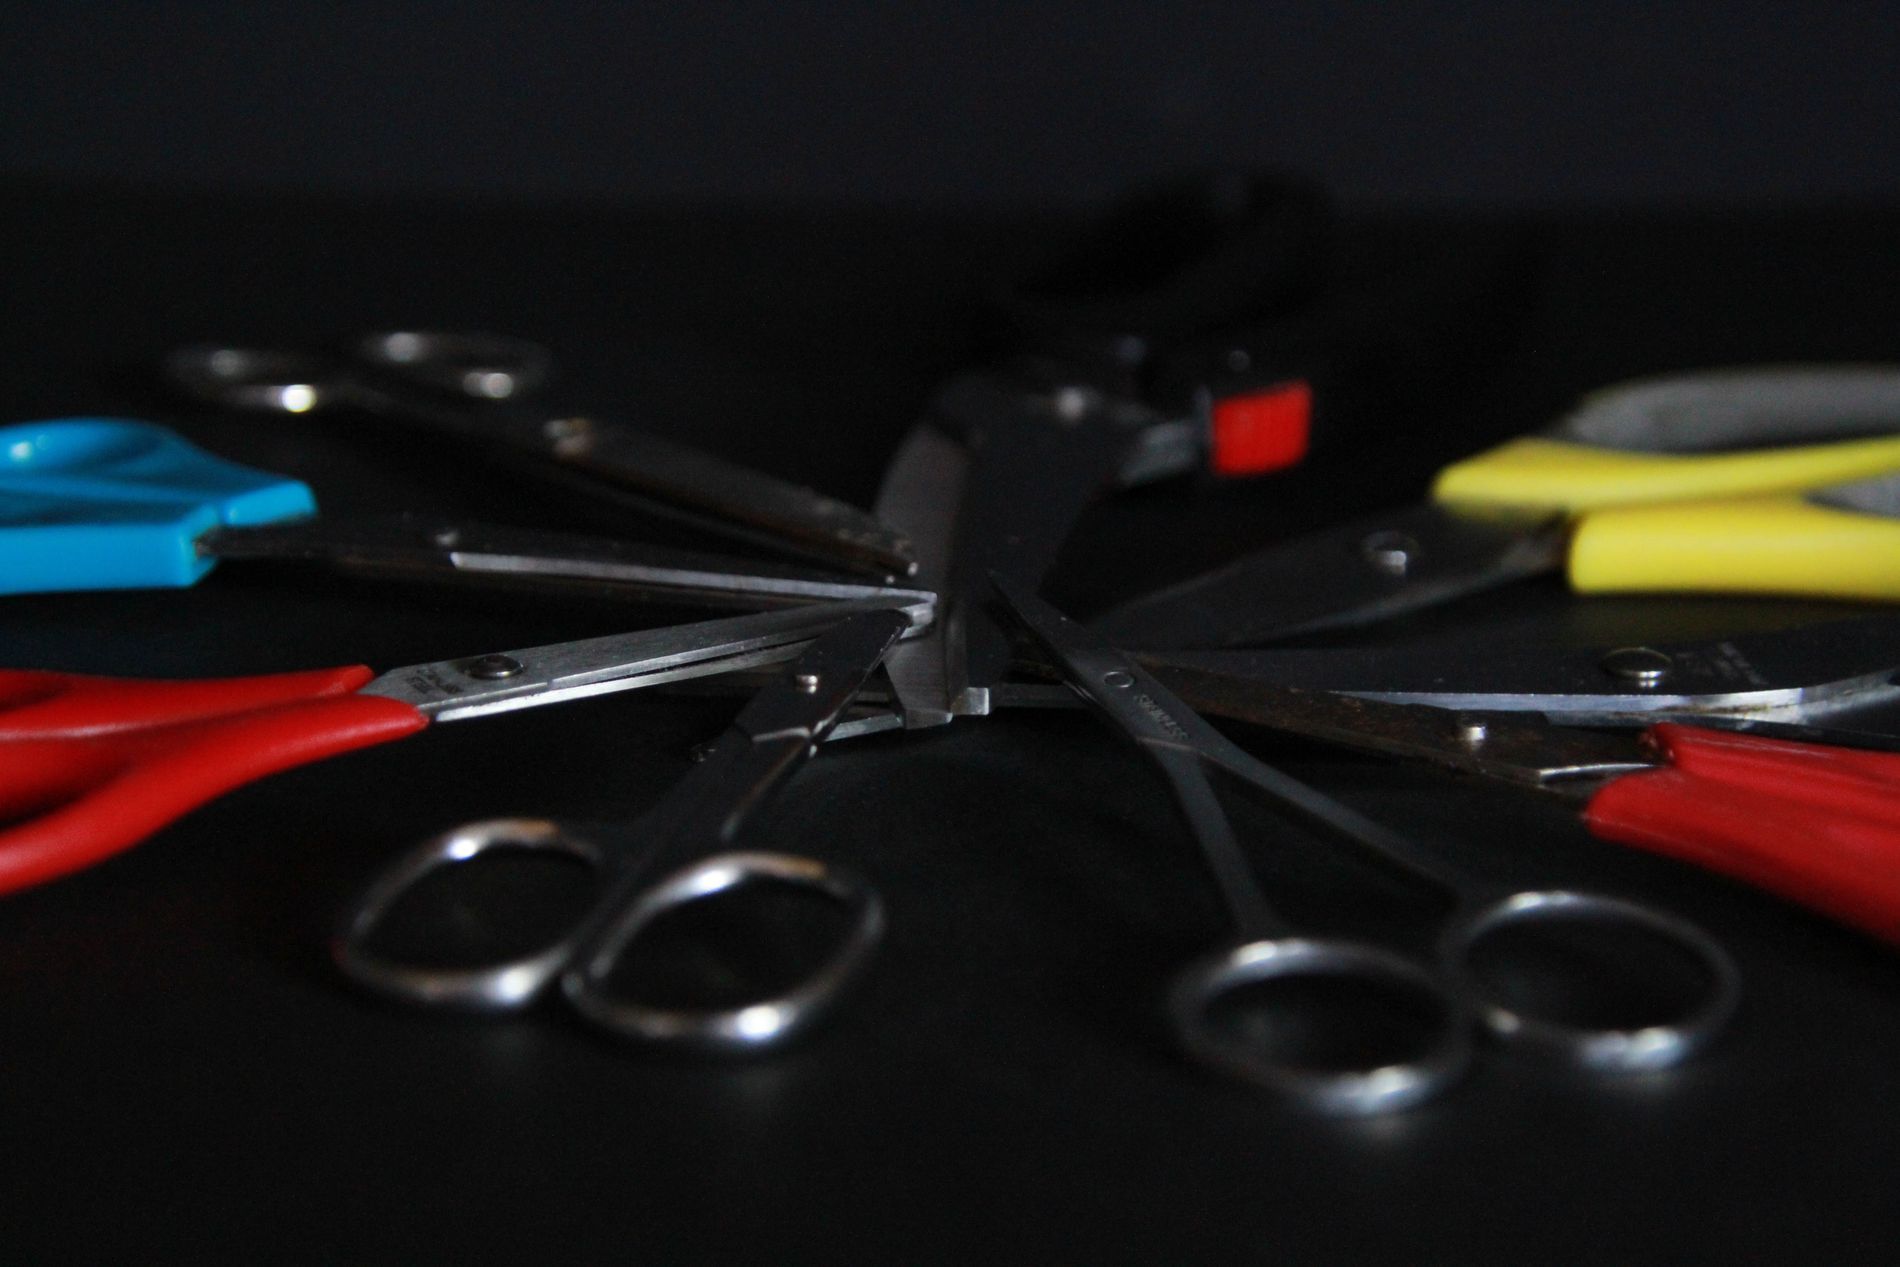
Scissors On A The Desk.
This photo features a group of different sizes, colours hence purposes scissors. They're stacked in a circle as their tips are against each other. They are all put on a black desk.
A low level-shot taken for a group of scissors stacked in a circle. The photo's color palette is dominated by black which is contrasting with silver, yellow, red and blue displayed in the scene. The photo's lightning is dim and focused on the scissors, This photo evokes a sense of orangization.
Labels: Scissors, Blade, Shears, Weapon, Black Desk